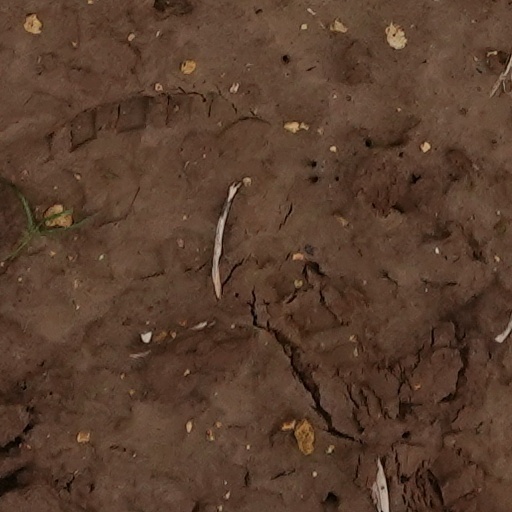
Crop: wheat